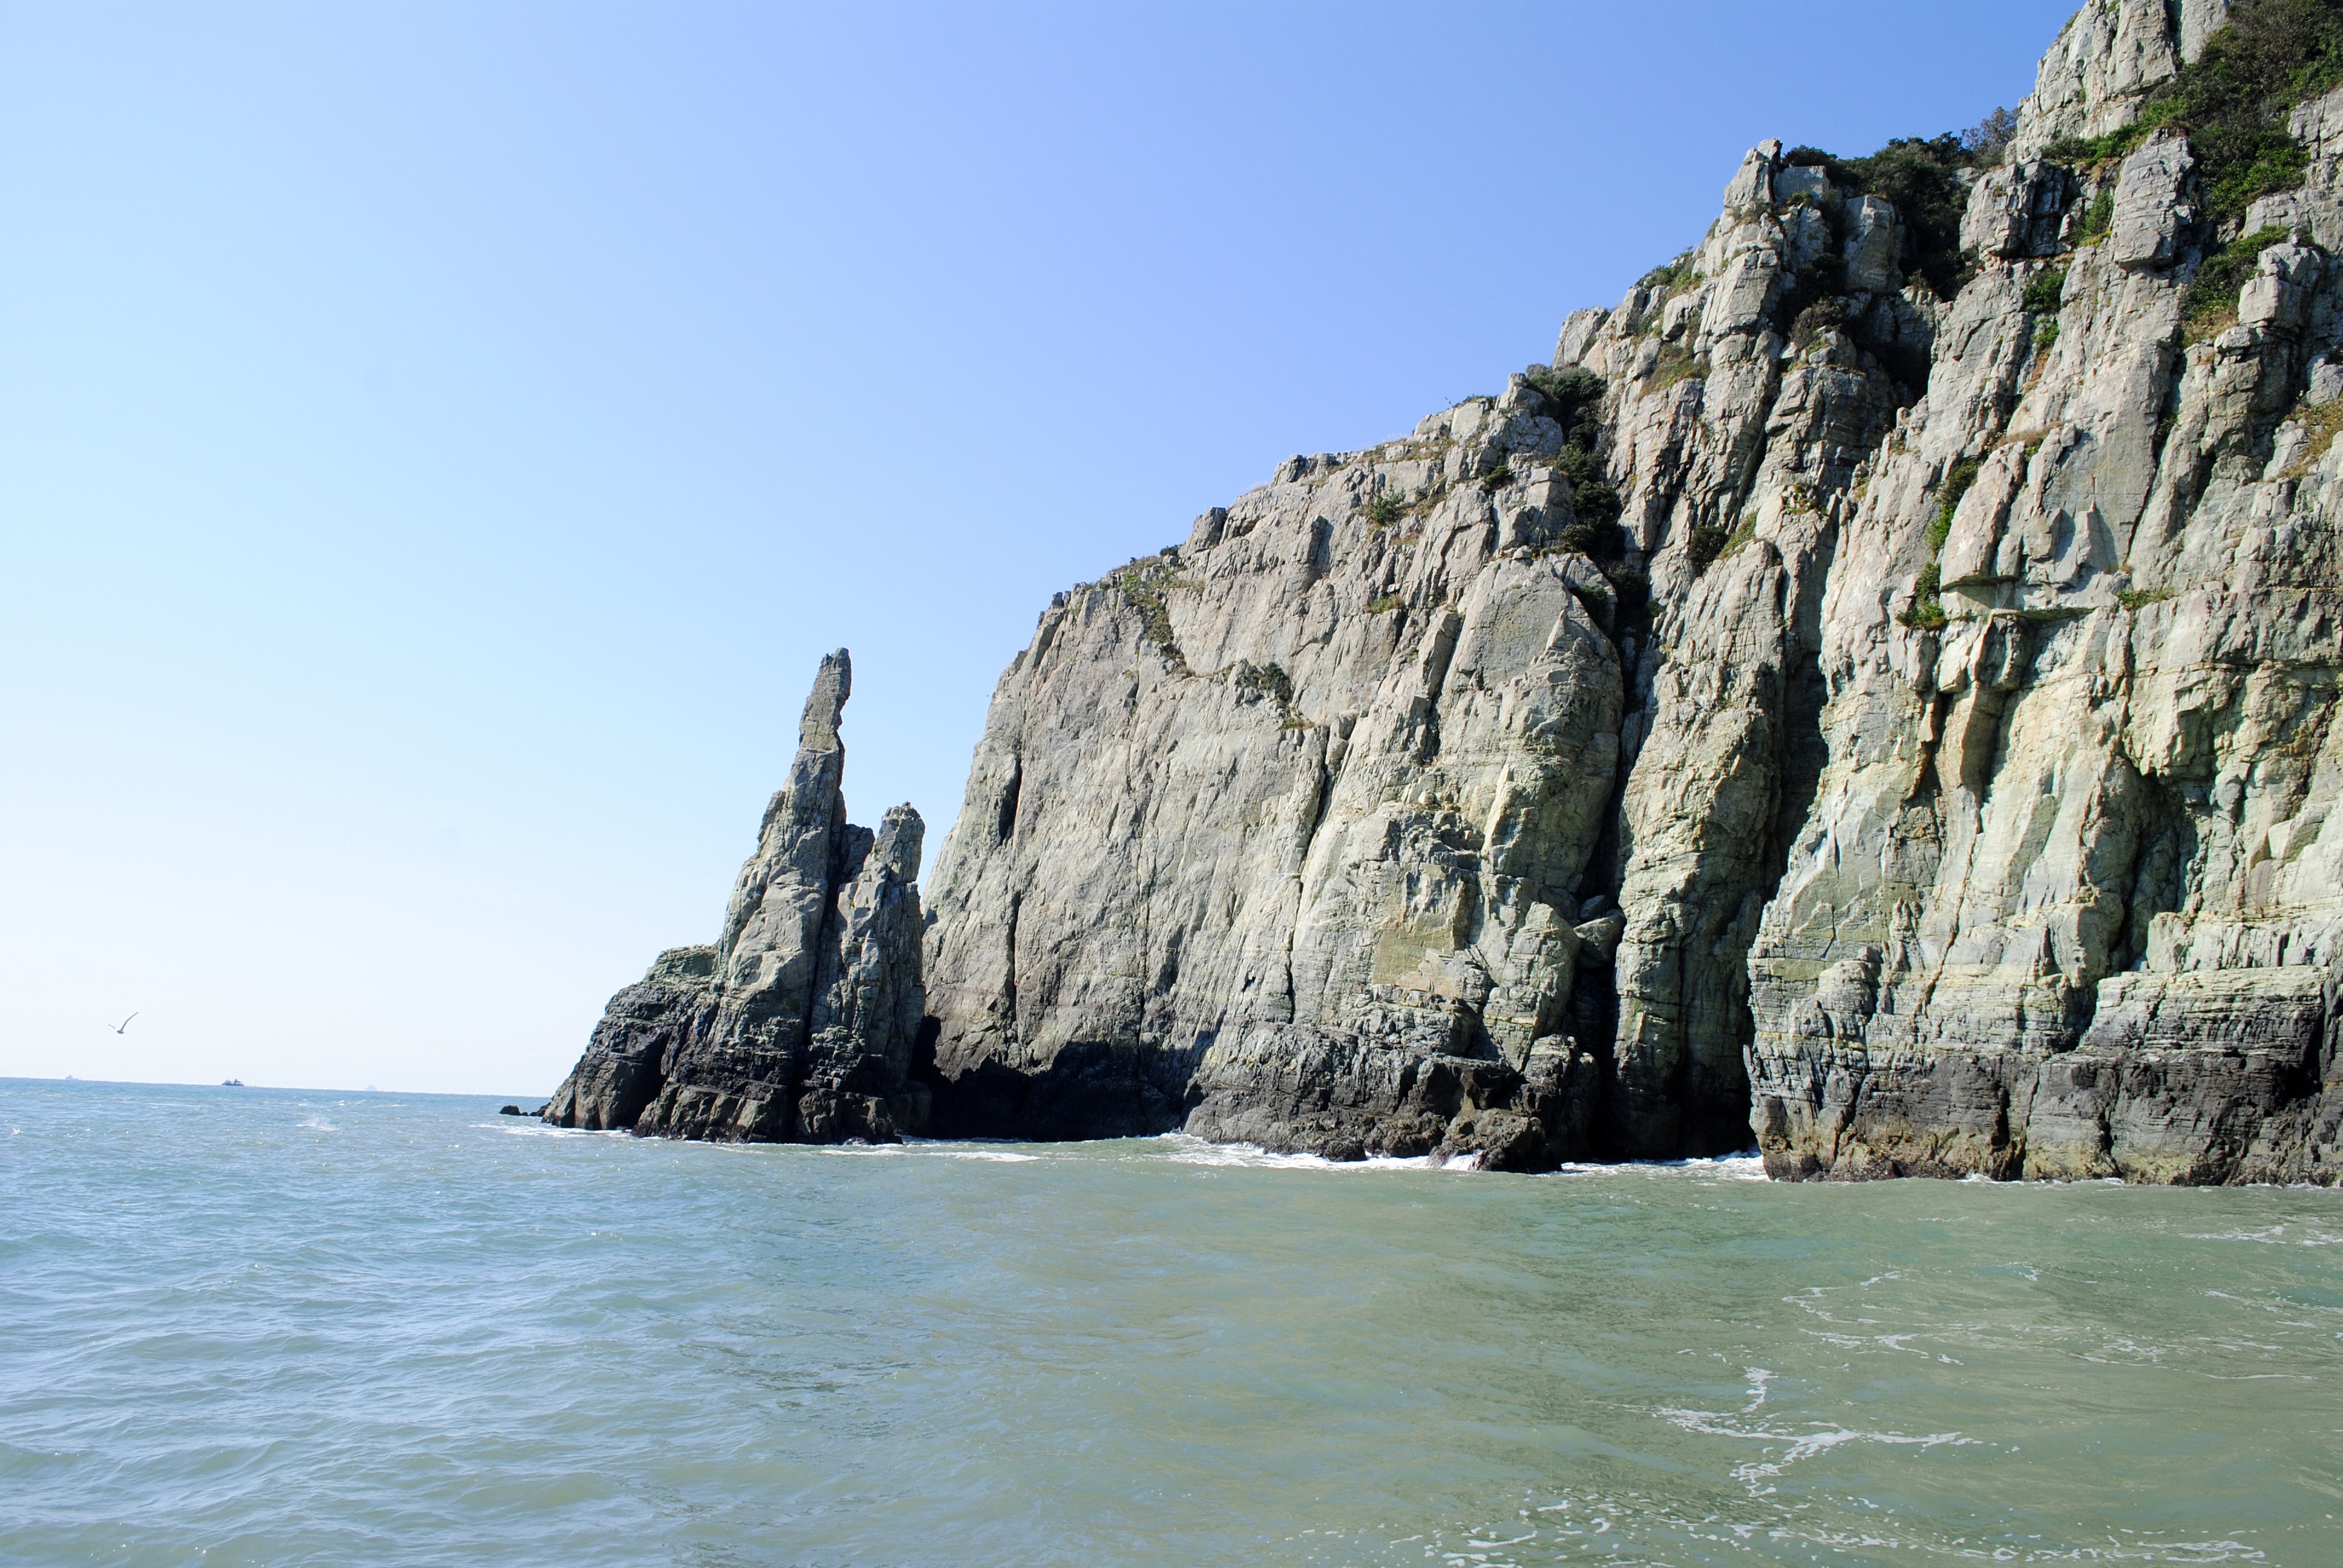
beach, landscape, sea, coast, nature, rock, shore, formation, cliff, cove, scenery, bay, stack, terrain, geology, cape, wadi, islet, landform, south sea, geoje, geographical feature, sea kumgang